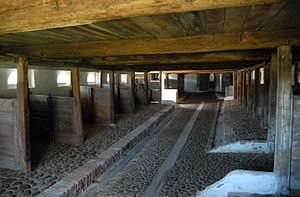
Gård fra Sdr. Sejerslev, vestl. Sønderjylland (Frilandsmuseet) / Beboelsen
I den store kostald er indlagt en planke i gulvet, så det var nemmere at køre med møgbøren
I den store kostald er køreplanken nedfældet i gulvet, så det var nemmere at køre med møgbøren
Gården fra Sønder Sejerslev på Frilandsmuseet er en stor, rig marskgård fra det sydvestligste Sønderjylland. Gårdens rigdom baserede sig på kvæghold og mejeribrug, hvilket bl.a. ses på den store kostald, ligesom skibsfart har spillet en vigtig rolle.